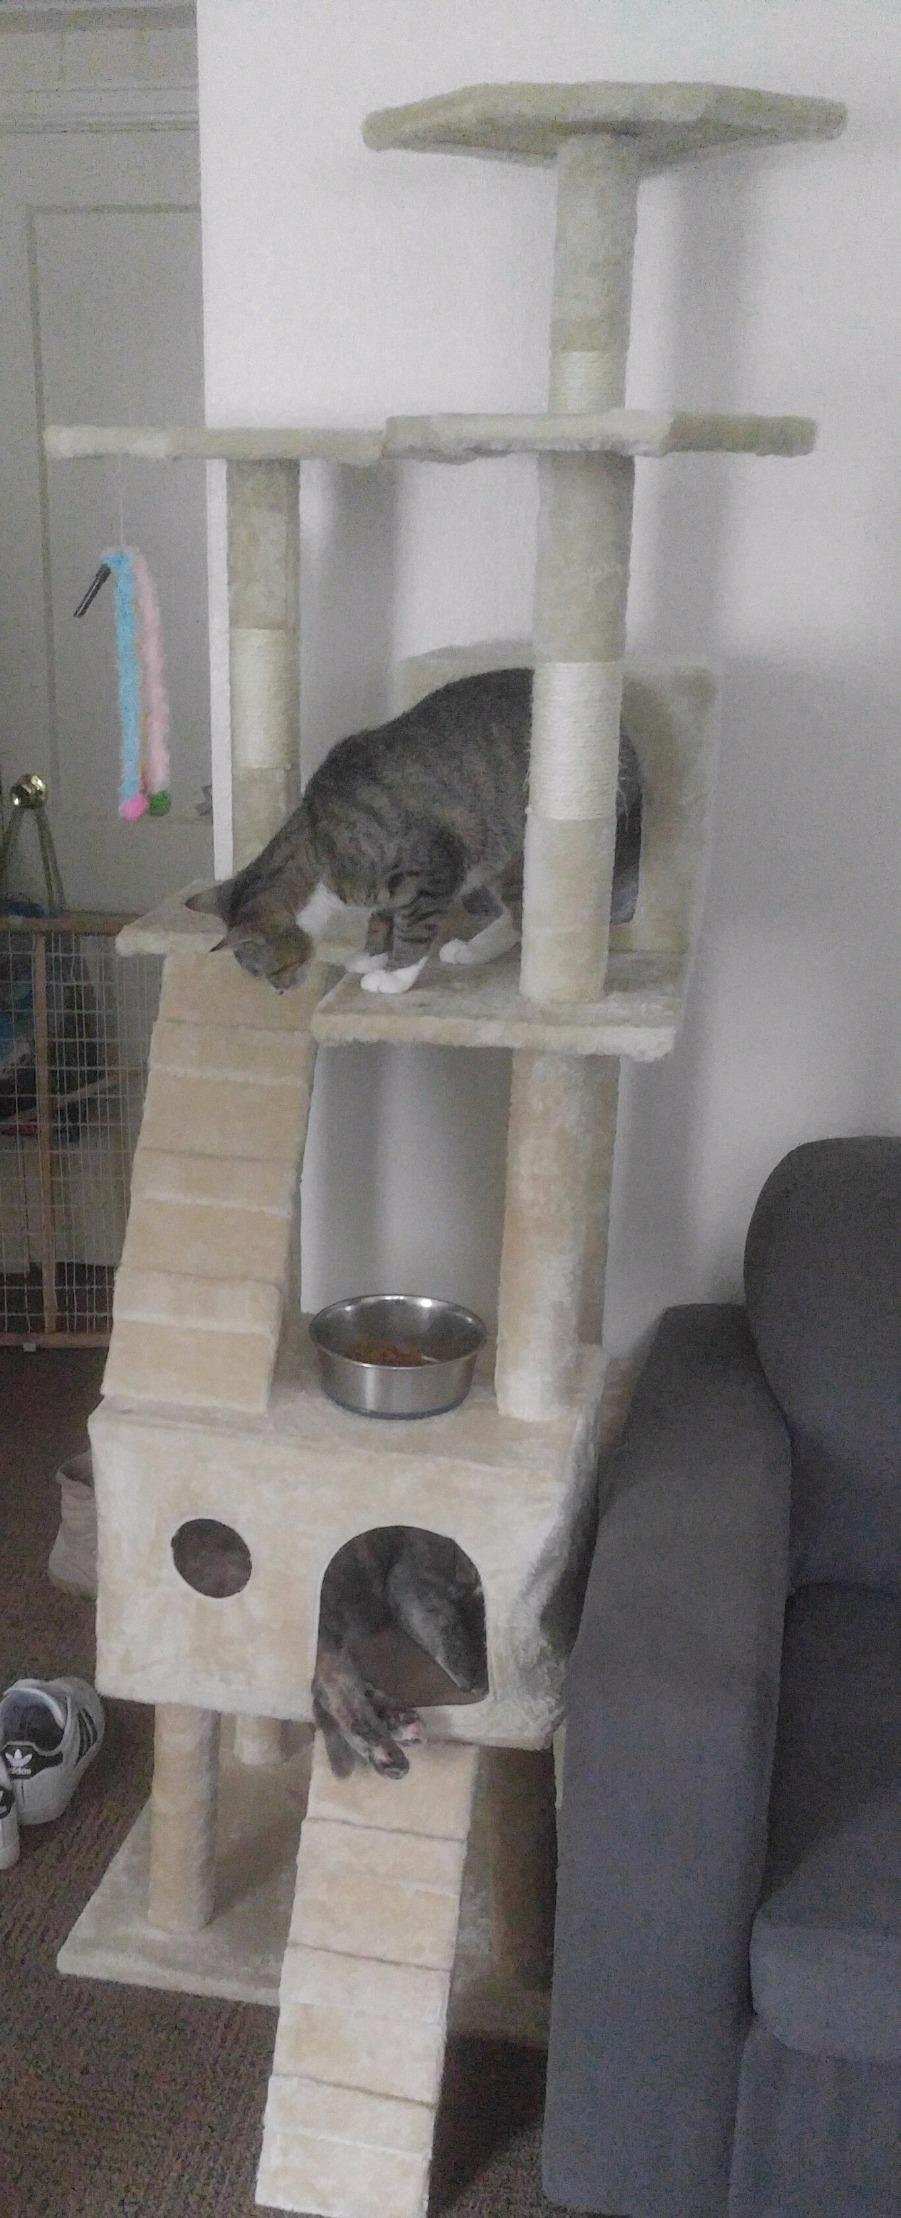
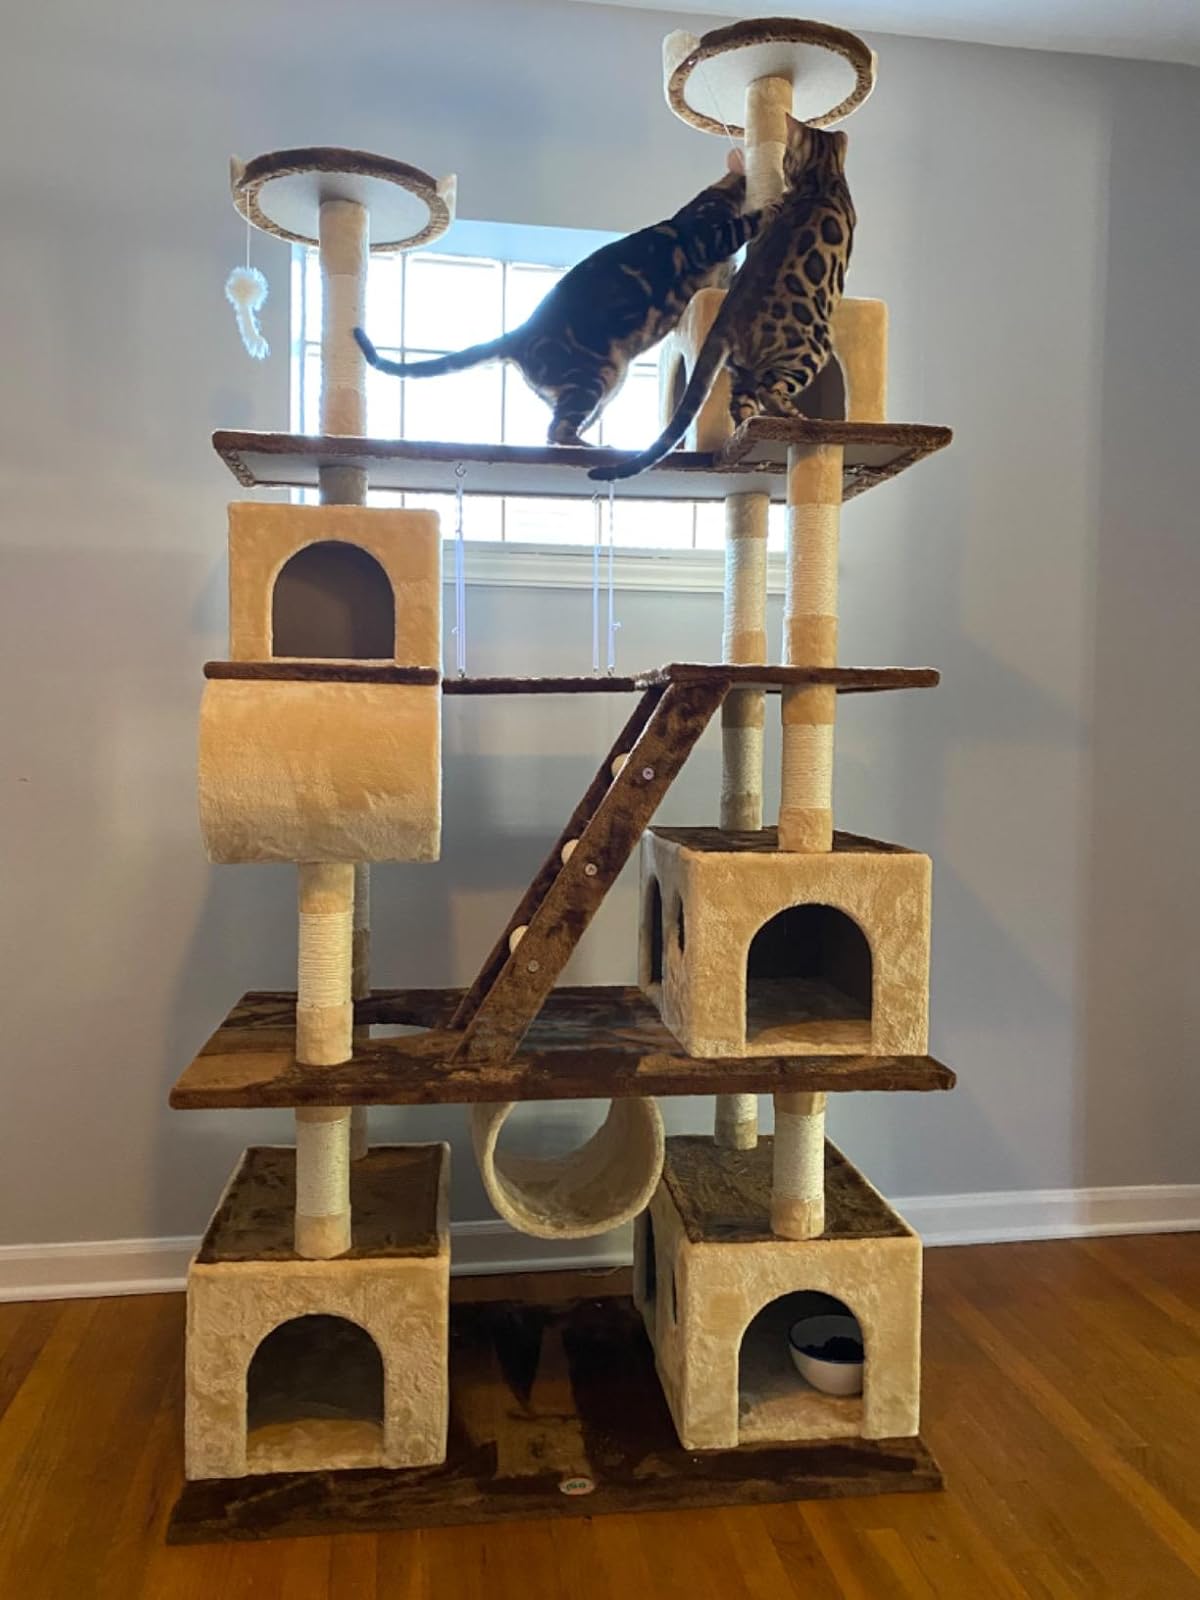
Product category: items_cat tree
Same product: no